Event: Typhoon Ruby
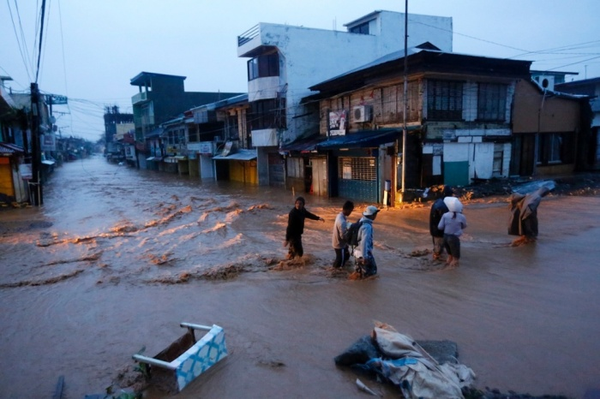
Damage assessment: damage